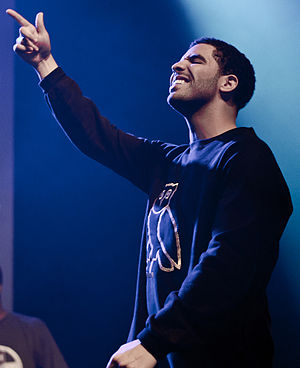
Drake (musiker)
Drake under koncert på  Polson Pier i Toronto, 2011
Aubrey Drake Graham, bedre kendt som Drake, er en Canadisk rapper, skuespiller, og producer